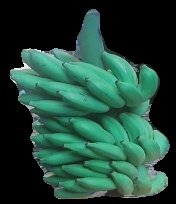
Variety: elakki-bale
Grade: grade2